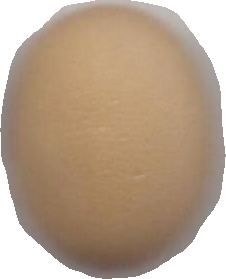
Variety: Anjasmoro